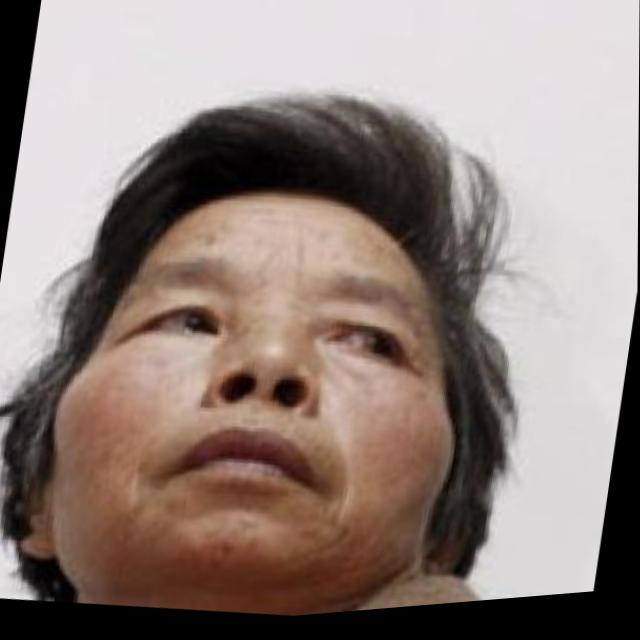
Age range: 45-64